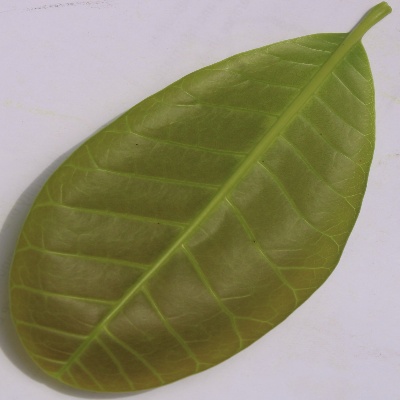
Crop: Cashew
Condition: healthy